Winston E. Kock

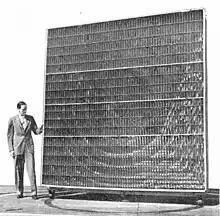
Kock standing next to his invention, a metallic lens antenna, in 1946

He continued work in electronic music engineering from the age of electronic tubes all the way to the invention of the transistor. He also researched holography, gamma rays, semiconductors, picture phone and artificial dielectrics. His work in artificial dielectrics preceded metamaterials by approximately 50 years.